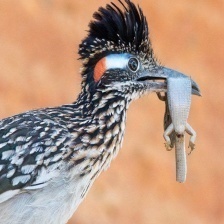
Species: ROADRUNNER
Scientific name: GEOCOCCYX